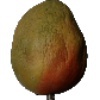
Label: Papaya 1